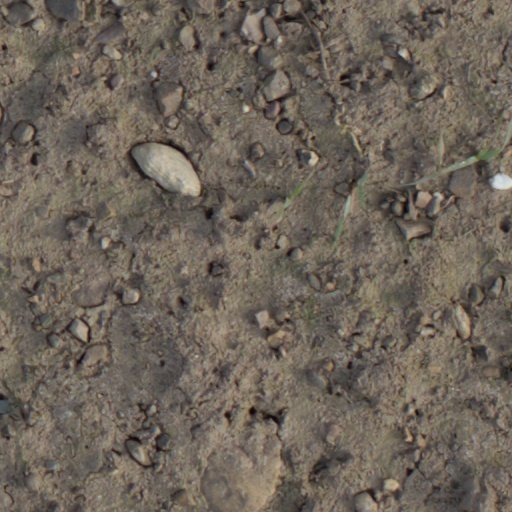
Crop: wheat